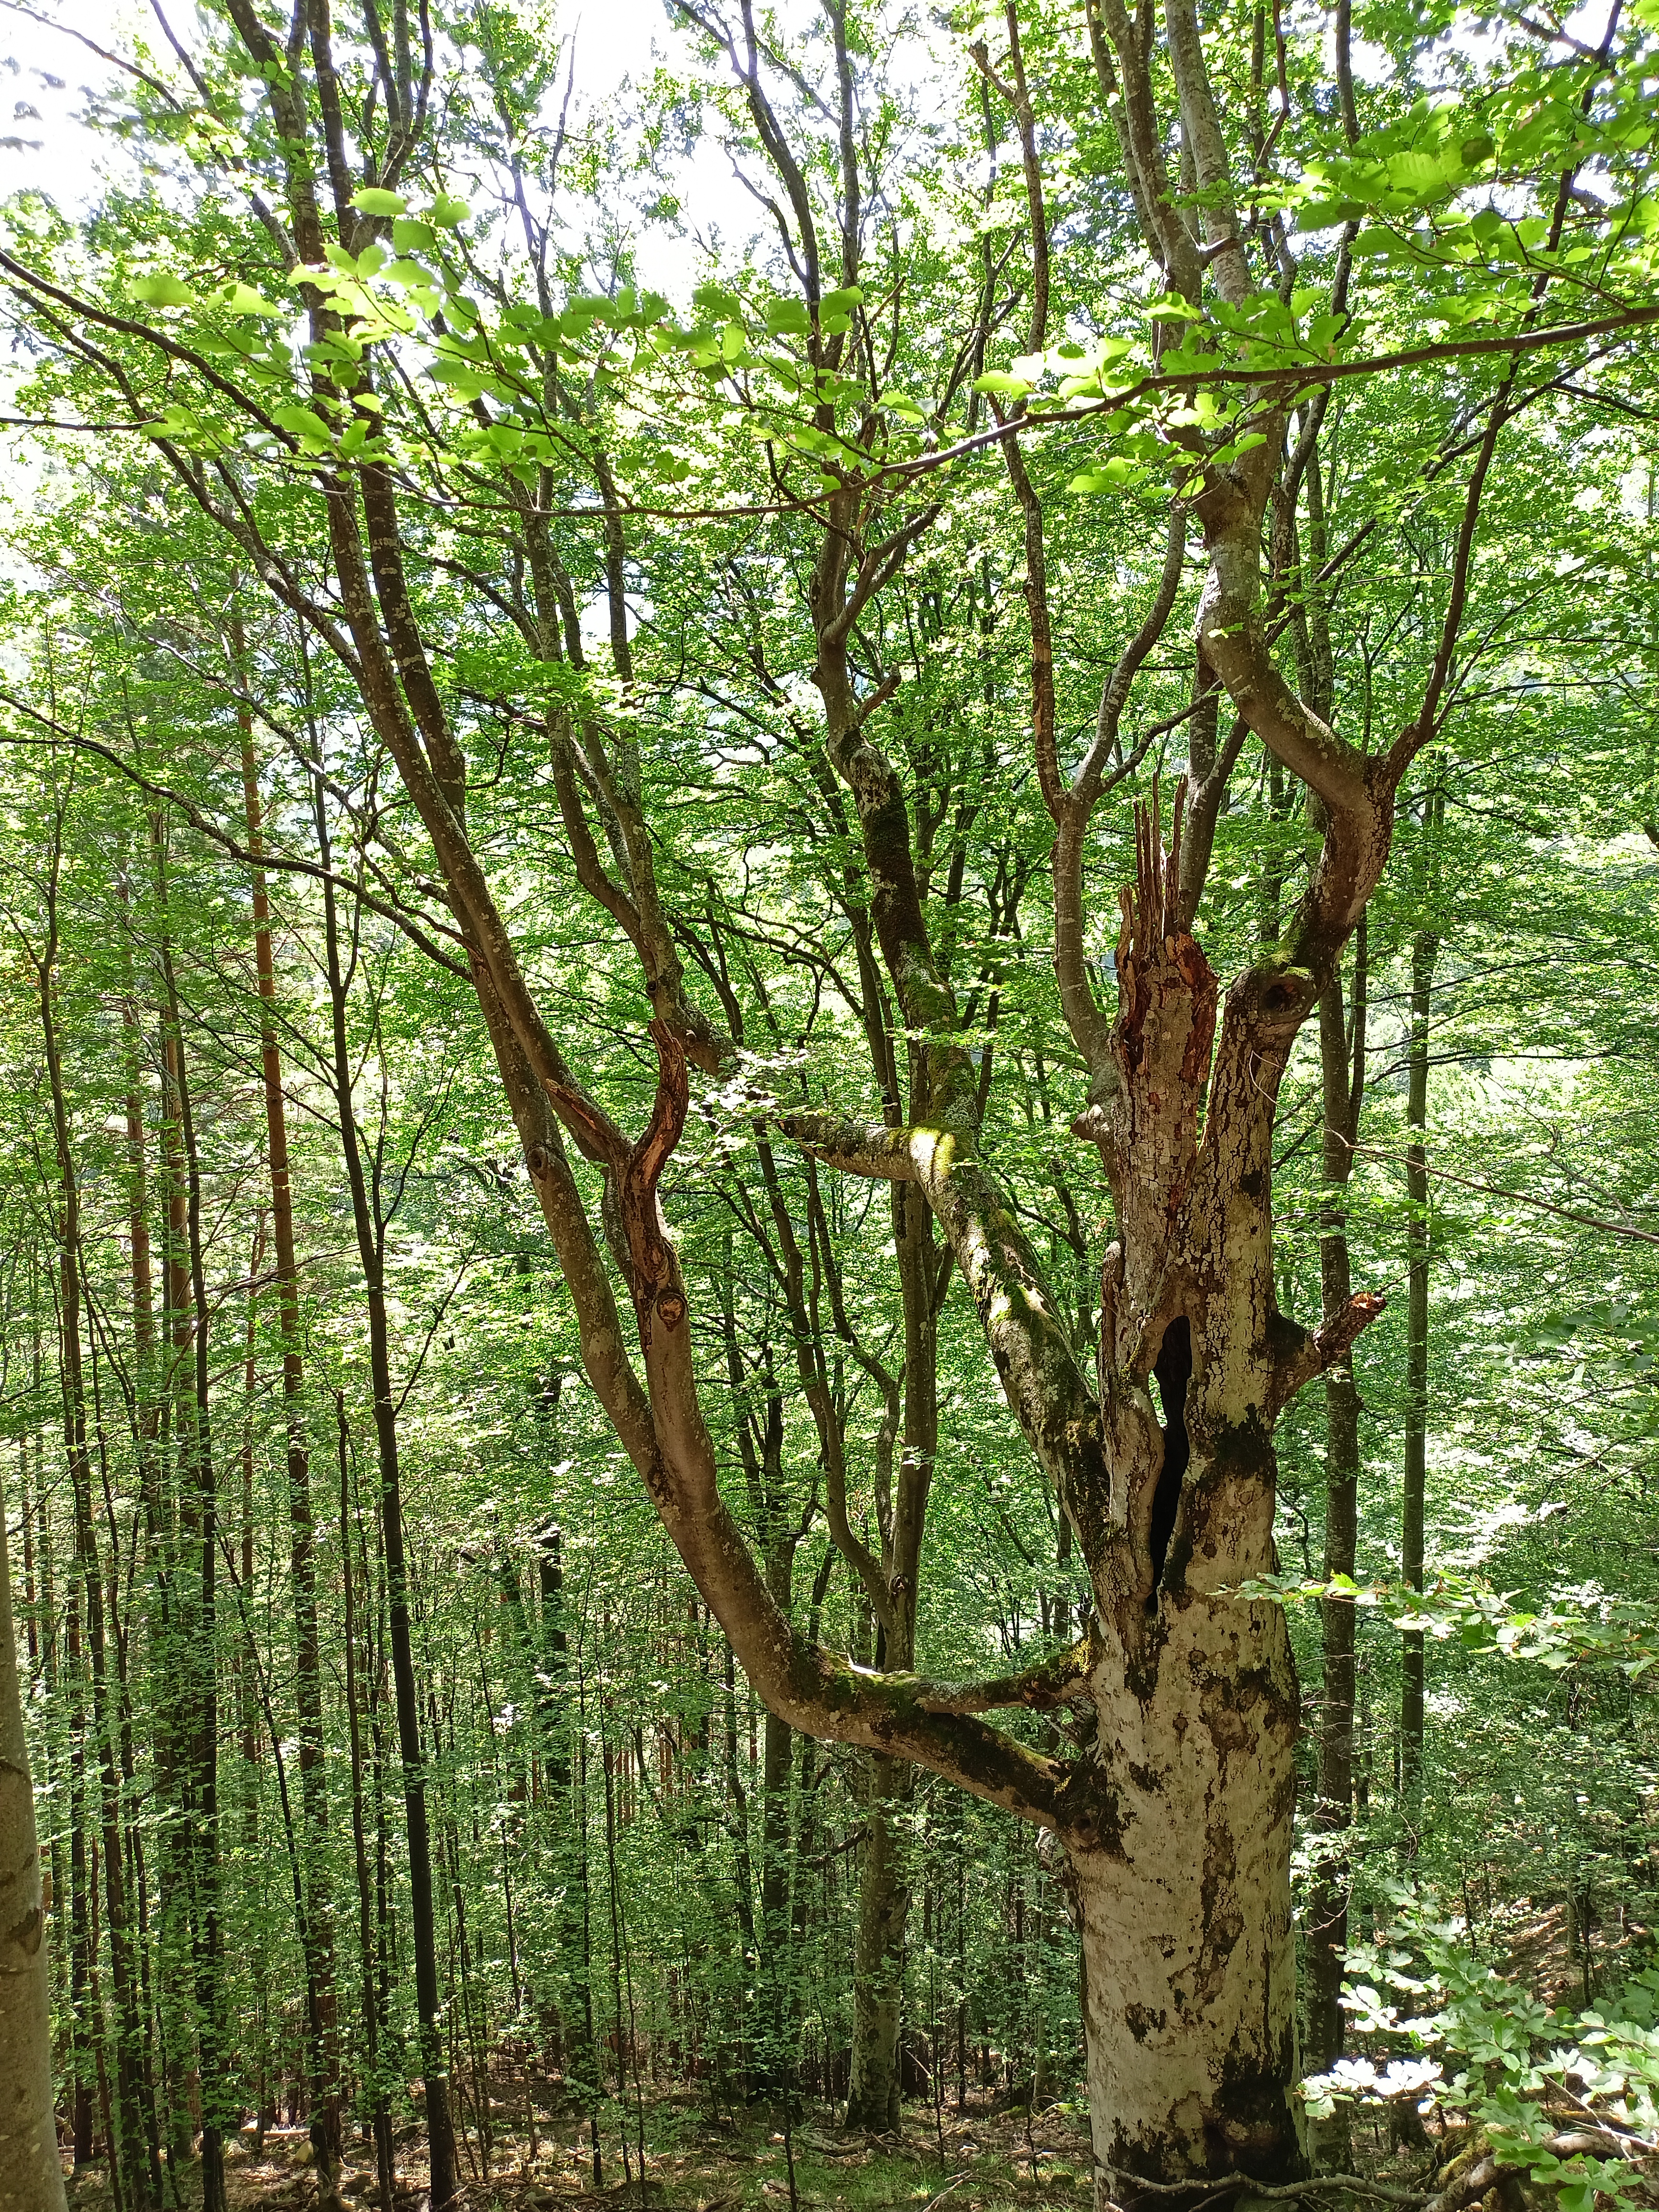
wood, plant, plant community, tree, natural landscape, terrestrial plant, trunk, grass, deciduous, forest, twig, temperate broadleaf and mixed forest, Tints and shades, woodland, grove, jungle, flowering plant, tropical and subtropical coniferous forests, Northern hardwood forest, shrub, old growth forest, temperate coniferous forest, plant stem, valdivian temperate rain forest, landscape, riparian forest, birch family